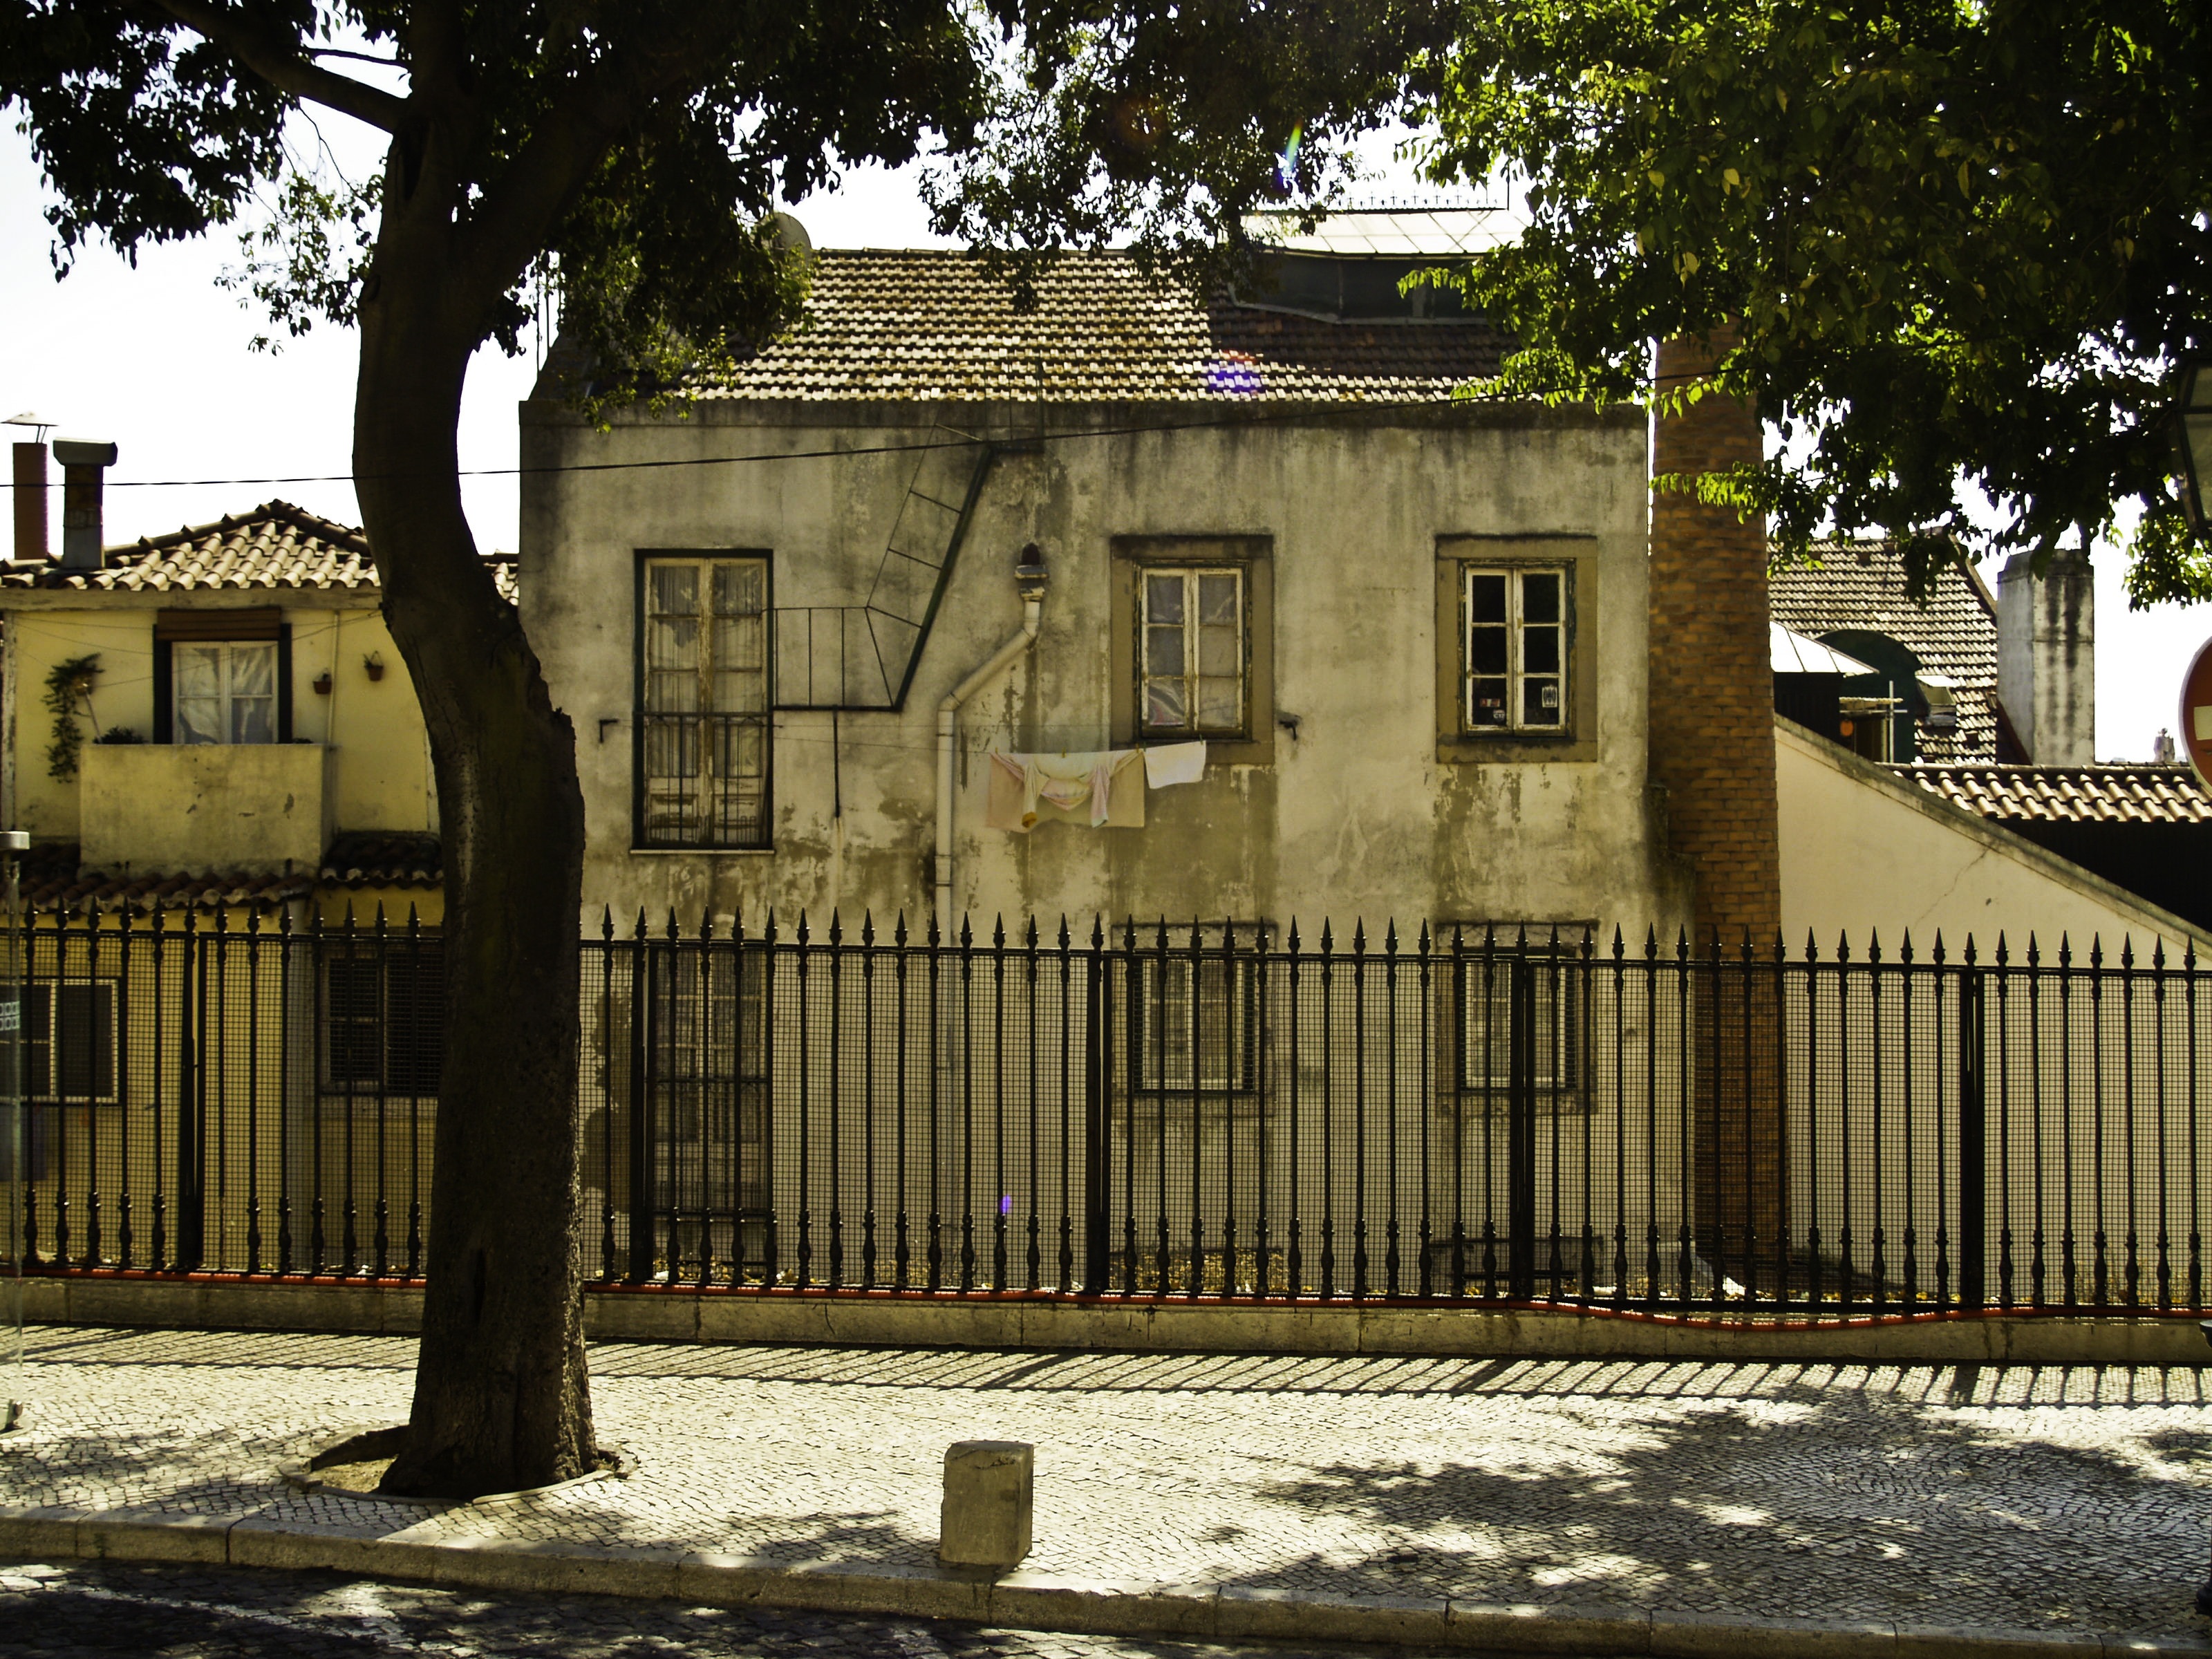
architecture, house, town, building, chateau, home, facade, trees, buildings, houses, portugal, history, estate, lisbon, neighbourhood, facades, urban area, ancient history